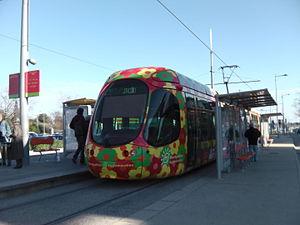
Terminus du Tramway à Saint-Jean-de-Védas (Hérault)
Saint-Jean-de-Védas est une commune française située dans le département de l'Hérault, en région Occitanie. Limitrophe de Montpellier, la commune fait partie de Montpellier Méditerranée Métropole.